Church of Our Lady of Mount Carmel (Ouro Preto)

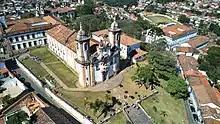
Area view of the Church of Our Lady of Mount Carmel and surroundings.

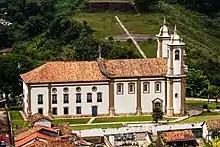
Side view.

The building's project was the last to be done by Manuel Francisco Lisboa, but later the layout would be changed several times, and it is speculated that Aleijadinho, the designer's son, may have participated in these modifications, which gave the original plan typical Rococo features. The facade has a gentle curvature, with a large central gateway crowned by a carved stone frontispiece. The two bell towers on the sides have a square section base which, in the upper sections, becomes an almost circular section, and are topped by bell-shaped corbels topped by pinnacles. The side facades have a regular series of arched lintel windows, over which are open mismatched oculus (four oculus for five windows).